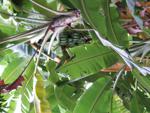
Label: xamthomonas